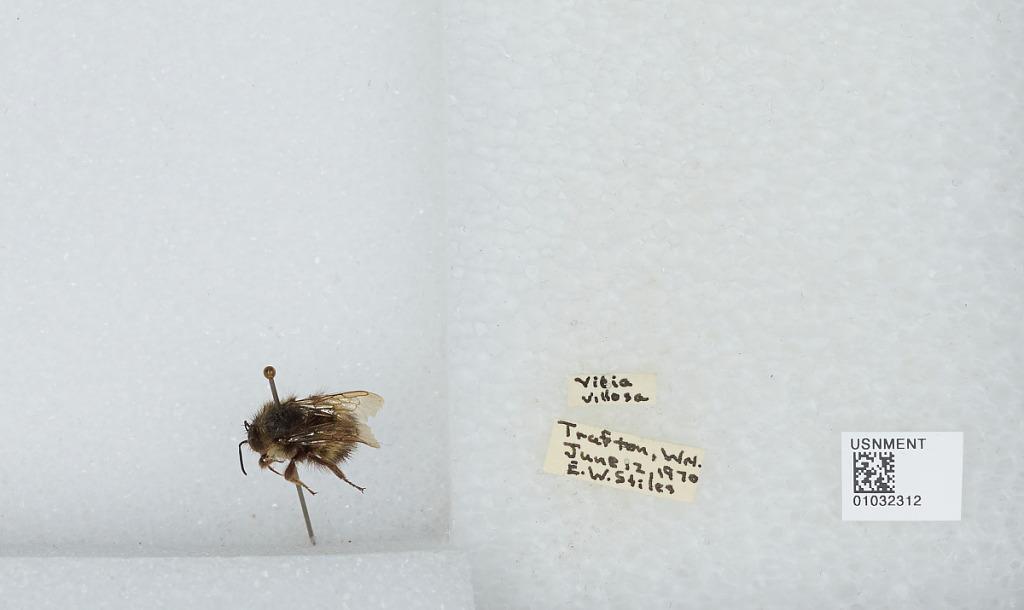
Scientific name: Bombus (Pyrobombus) sitkensis Nylander
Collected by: E. Stiles
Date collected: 1970-6-12
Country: United States
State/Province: Washington
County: Snohomish
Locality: Trafton
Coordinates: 48.2369, -122.059